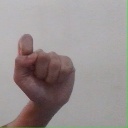
अक्षर: घ